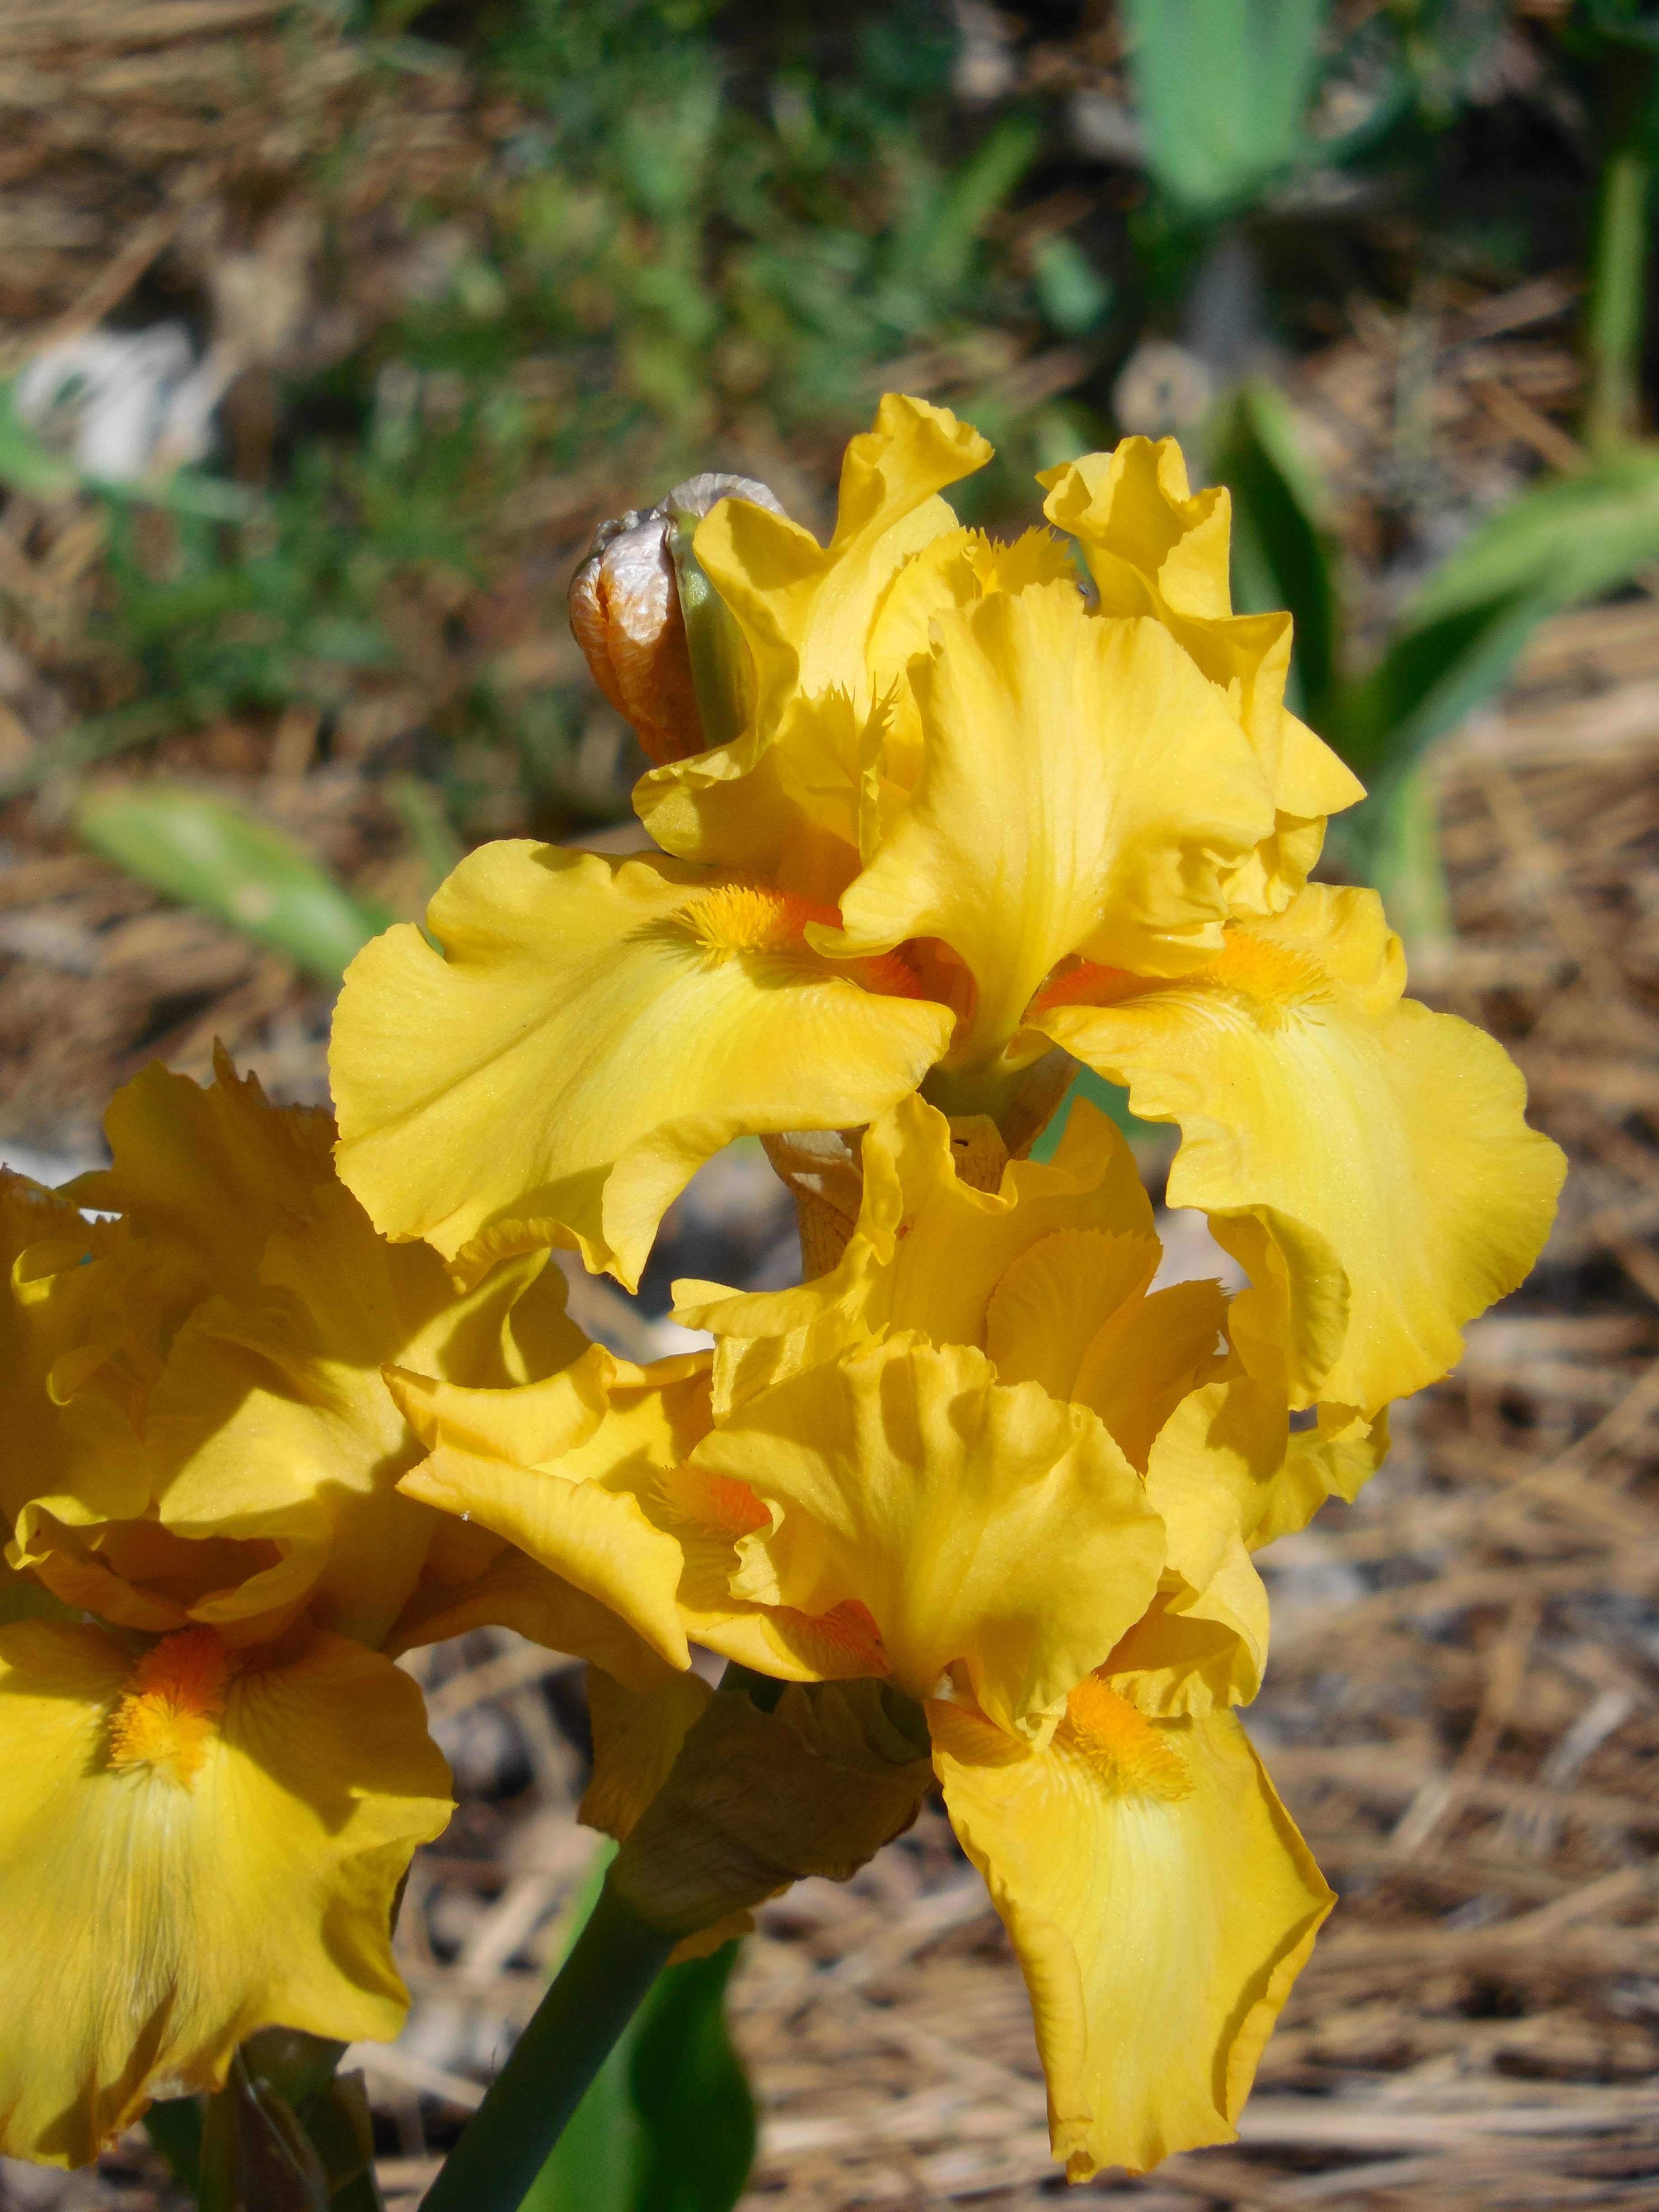
nature, blossom, plant, leaf, flower, petal, bloom, spring, green, natural, botany, blooming, yellow, garden, flora, season, gardening, iris, bright, vertical, springtime, dwarf, daylily, irises, flowering plant, land plant, canna family, iris family